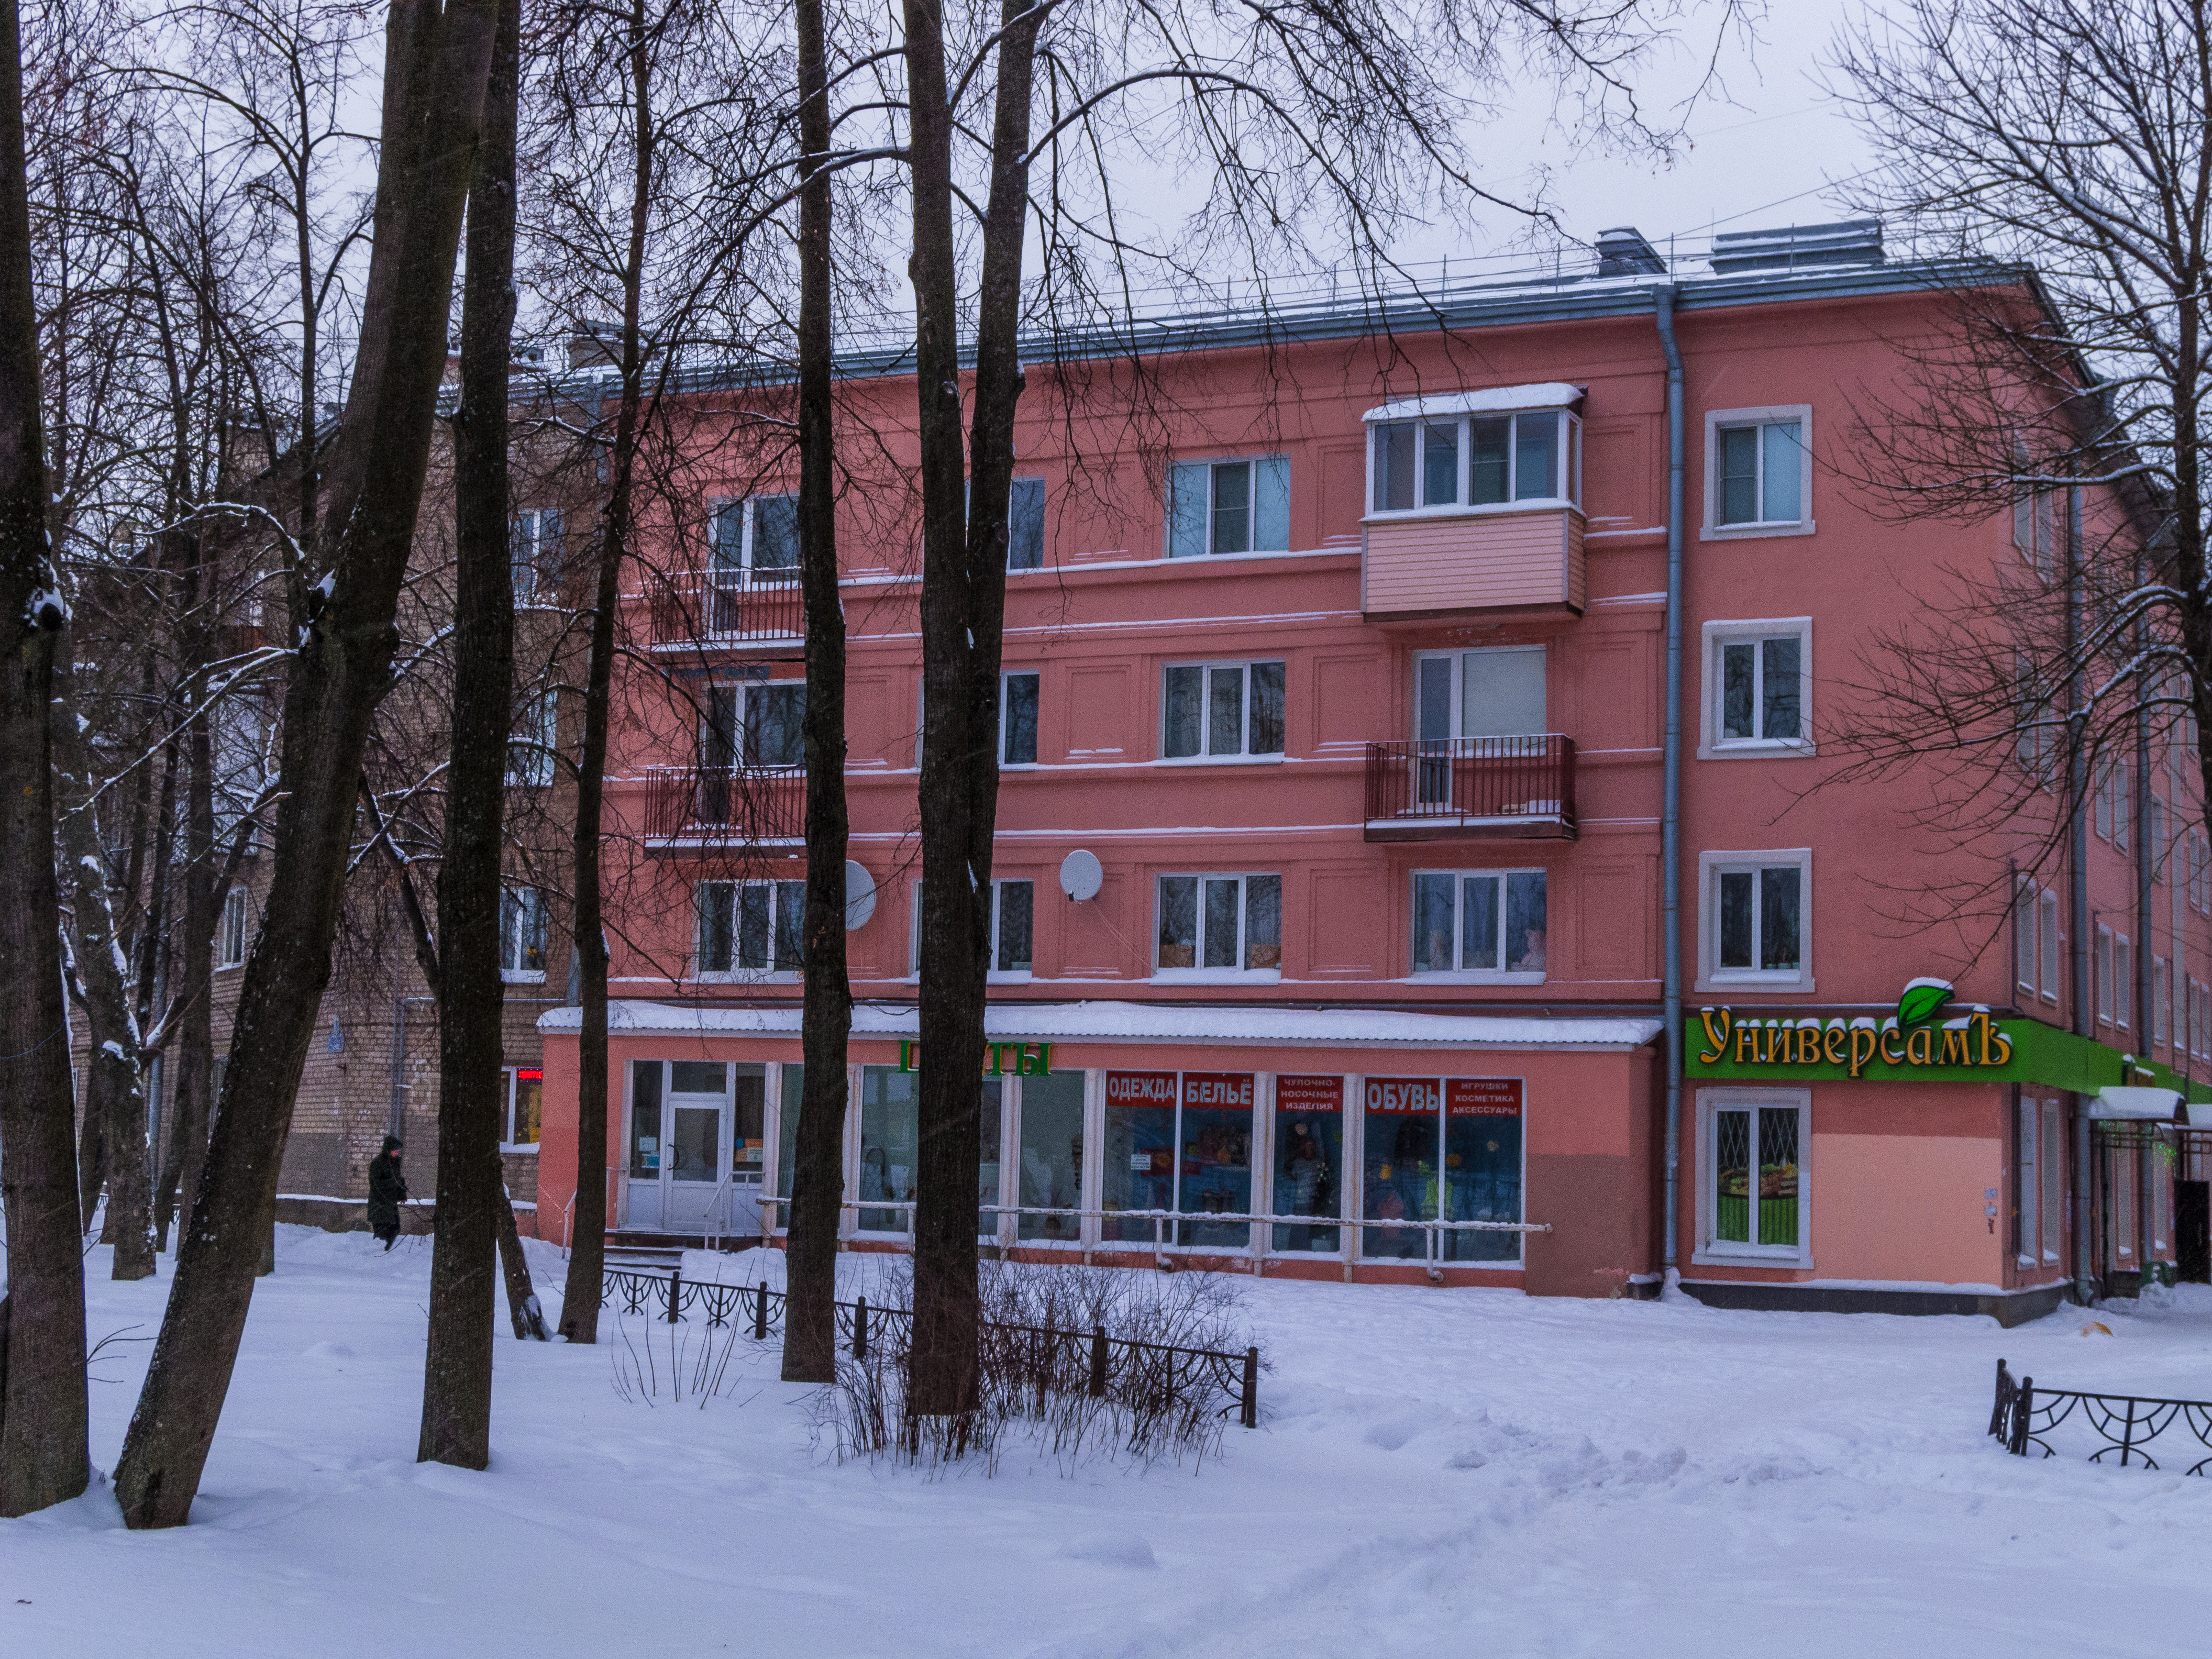
images, building, plant, sky, window, snow, tree, branch, fixture, house, freezing, twig, urban design, residential area, facade, real estate, city, door, brick, bench, apartment, winter, mixed use, event, roof, room, home, condominium, suburb, trunk, sash window, precipitation, frost, estate, brickwork, manor house, historic house